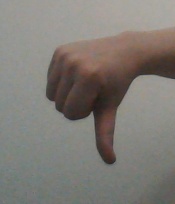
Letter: waw